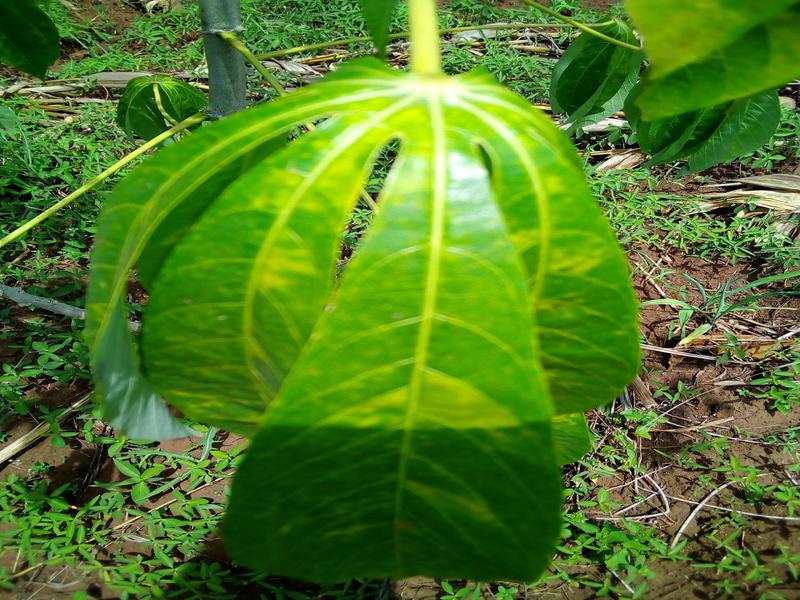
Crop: cassava
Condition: brown_streak_disease